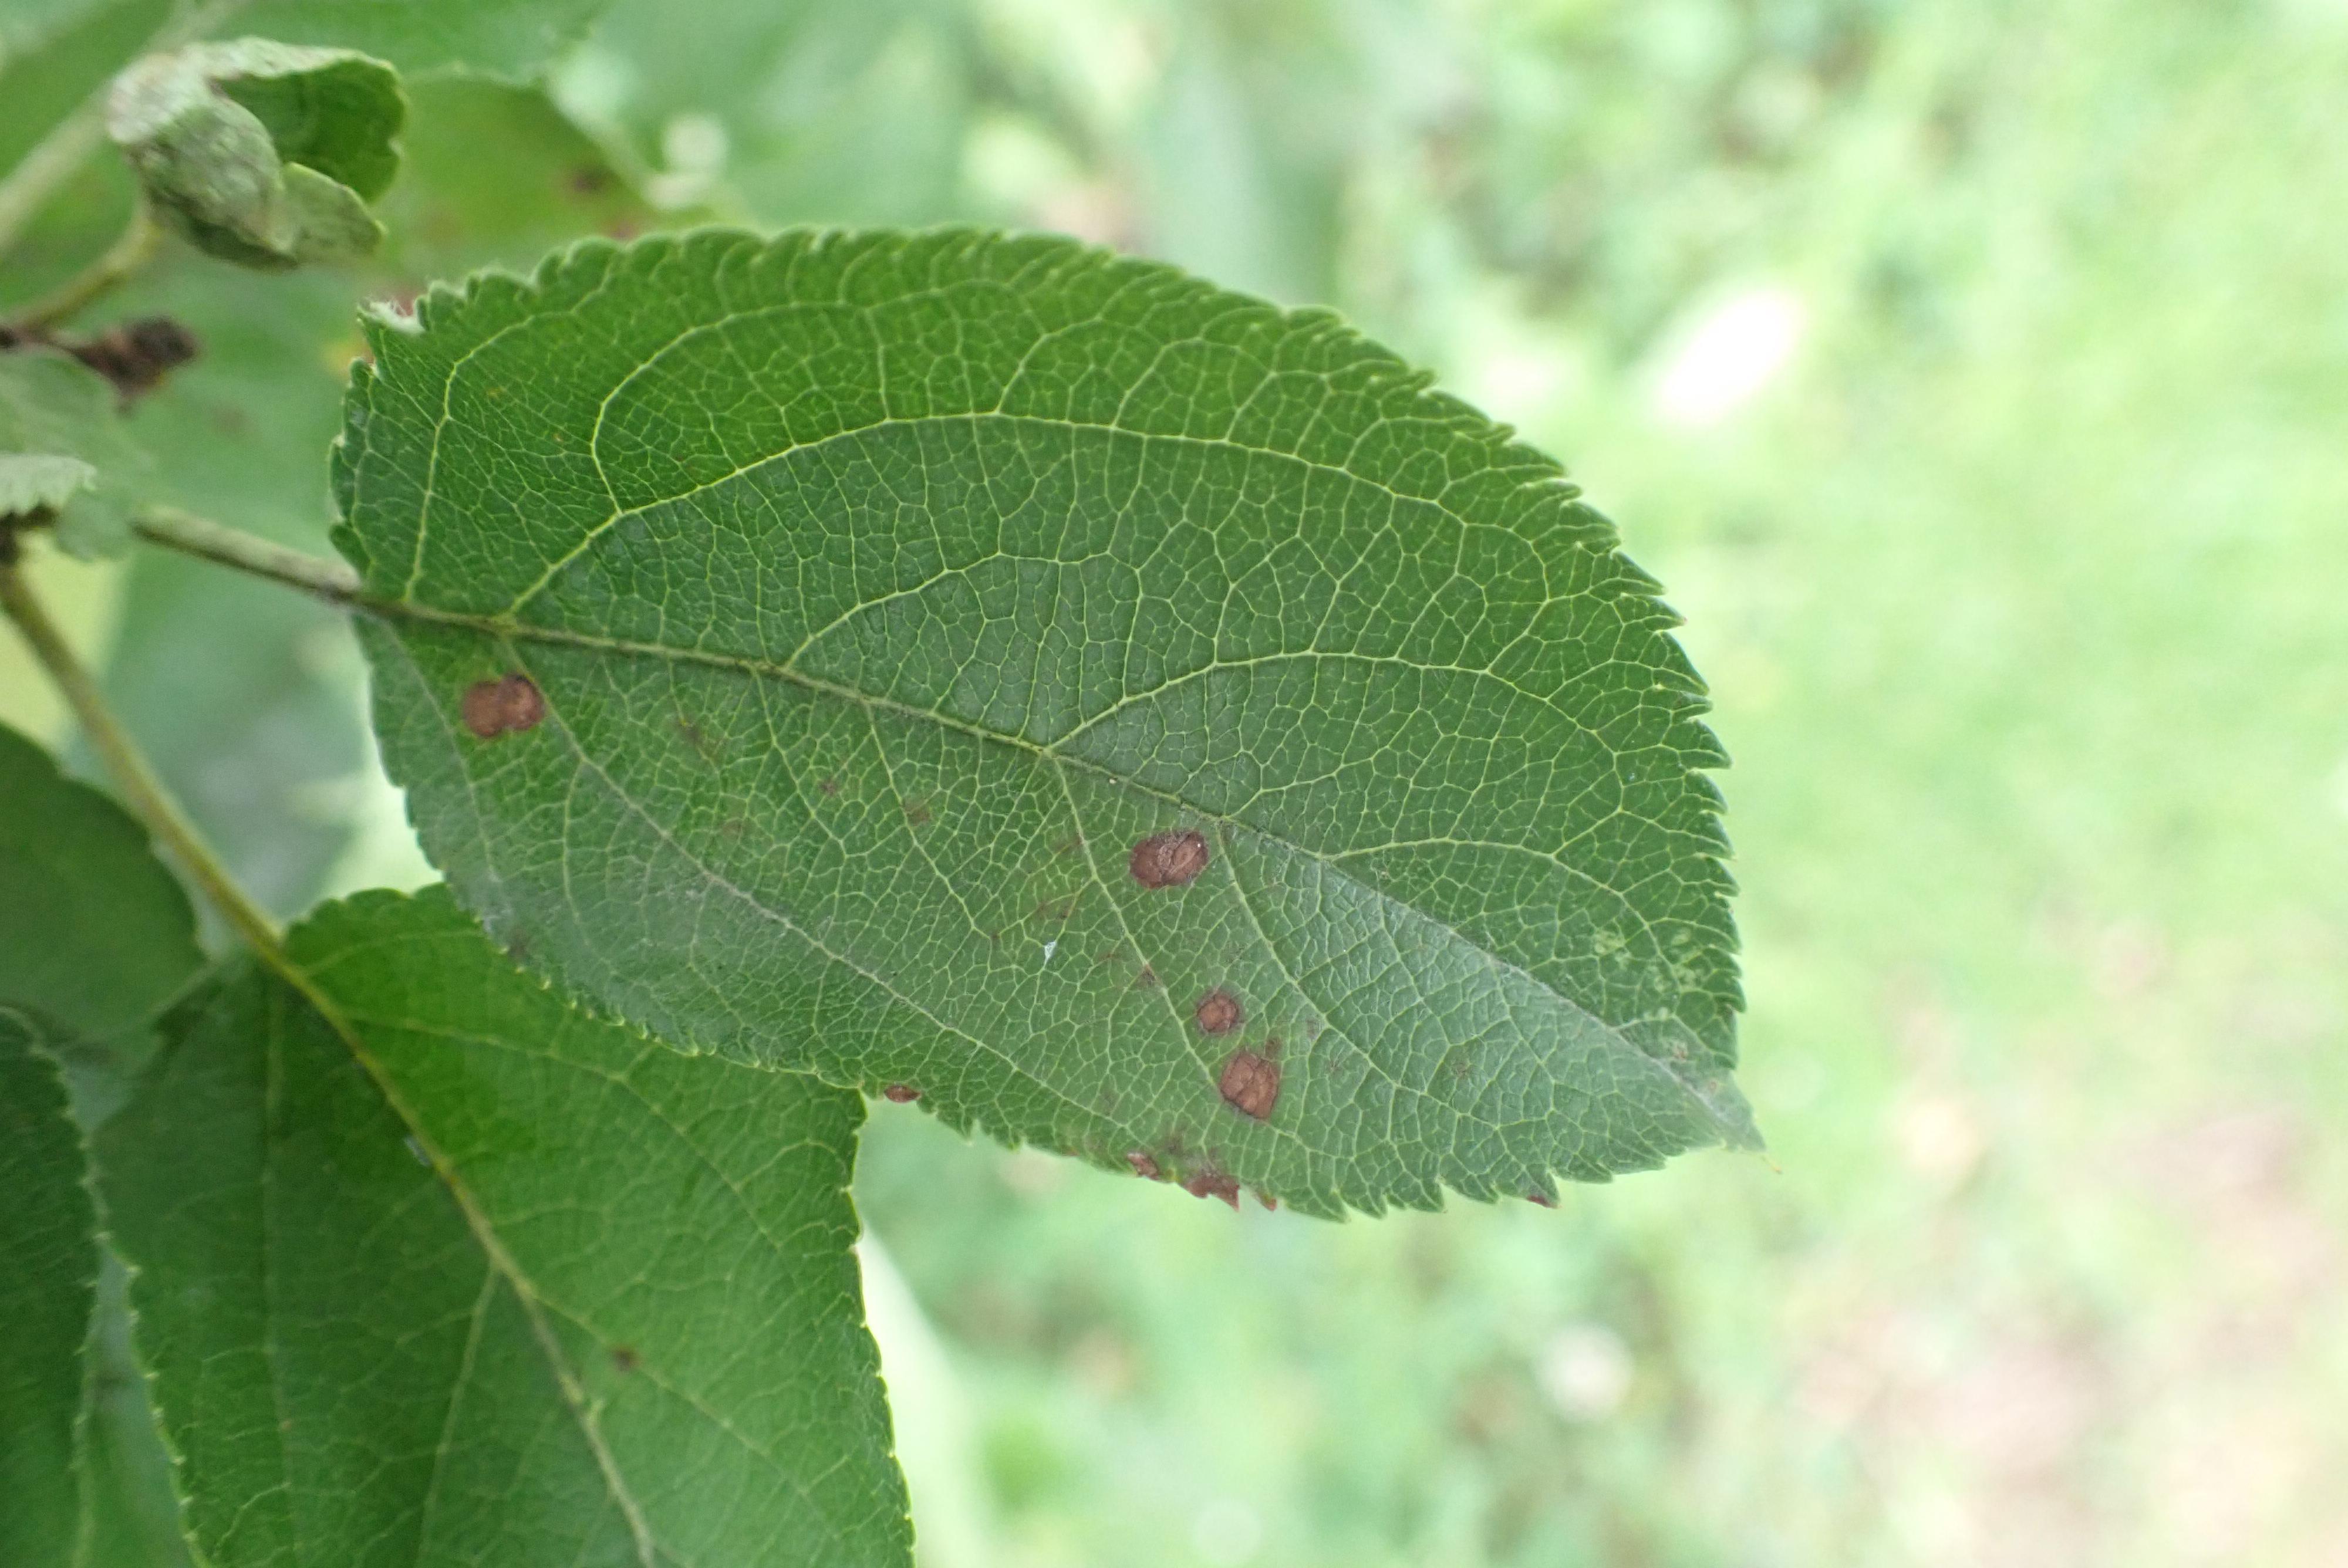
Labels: scab, frog_eye_leaf_spot